Heights of Abraham

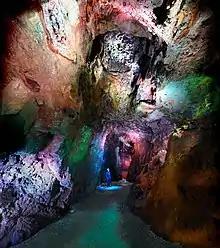
Great Masson cavern lead-mining history displays

There are two caves at the Heights of Abraham, the Great Masson Cavern and the Great Rutland Cavern, both previously mined for lead ore and fluorspar. It is thought that lead mining in this area began in Roman times and reached its peak in the 1700s. As deposits began to dwindle, and cheaper lead was imported in the 1800s, the miners found a far more lucrative use for the caves as tourist attractions; in the process of excavation a large network of caverns and passageways were created which wealthy visitors would now pay to see. There are regular guided tours to retrace the miners' footsteps with a nearby exhibition of photography, fossils and an information film, explaining the cave's history.